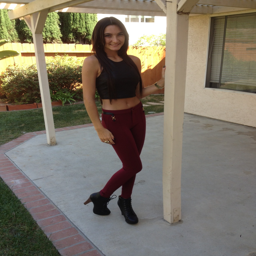
skinny maroon , high waisted pants complemented with a black textured crop top and leather booties